San Francisco

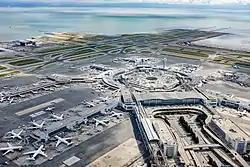
San Francisco International Airport, one of the busiest airports in the world

The NBA's Golden State Warriors have played in the San Francisco Bay Area since moving from Philadelphia in 1962. The Warriors played as the San Francisco Warriors, from 1962 to 1971, before being renamed the Golden State Warriors prior to the 1971–1972 season in an attempt to present the team as a representation of the whole state of California, which had already adopted "The Golden State" nickname. The Warriors' arena, Chase Center, is located in San Francisco. After winning two championships in Philadelphia, they have won five championships since moving to the San Francisco Bay Area, and made five consecutive NBA Finals from 2015 to 2019, winning three of them. They won again in 2022, the franchise's first championship while residing in San Francisco proper.